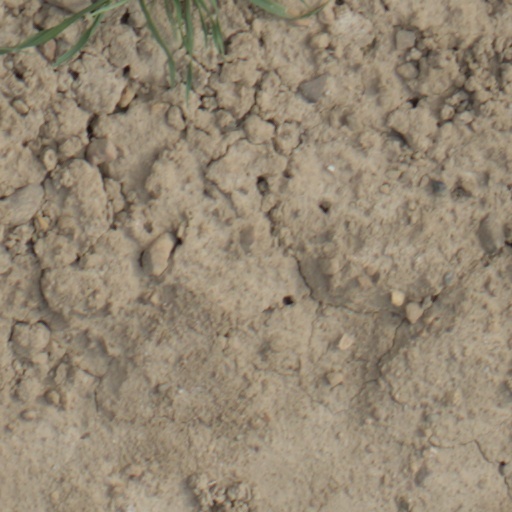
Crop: wheat